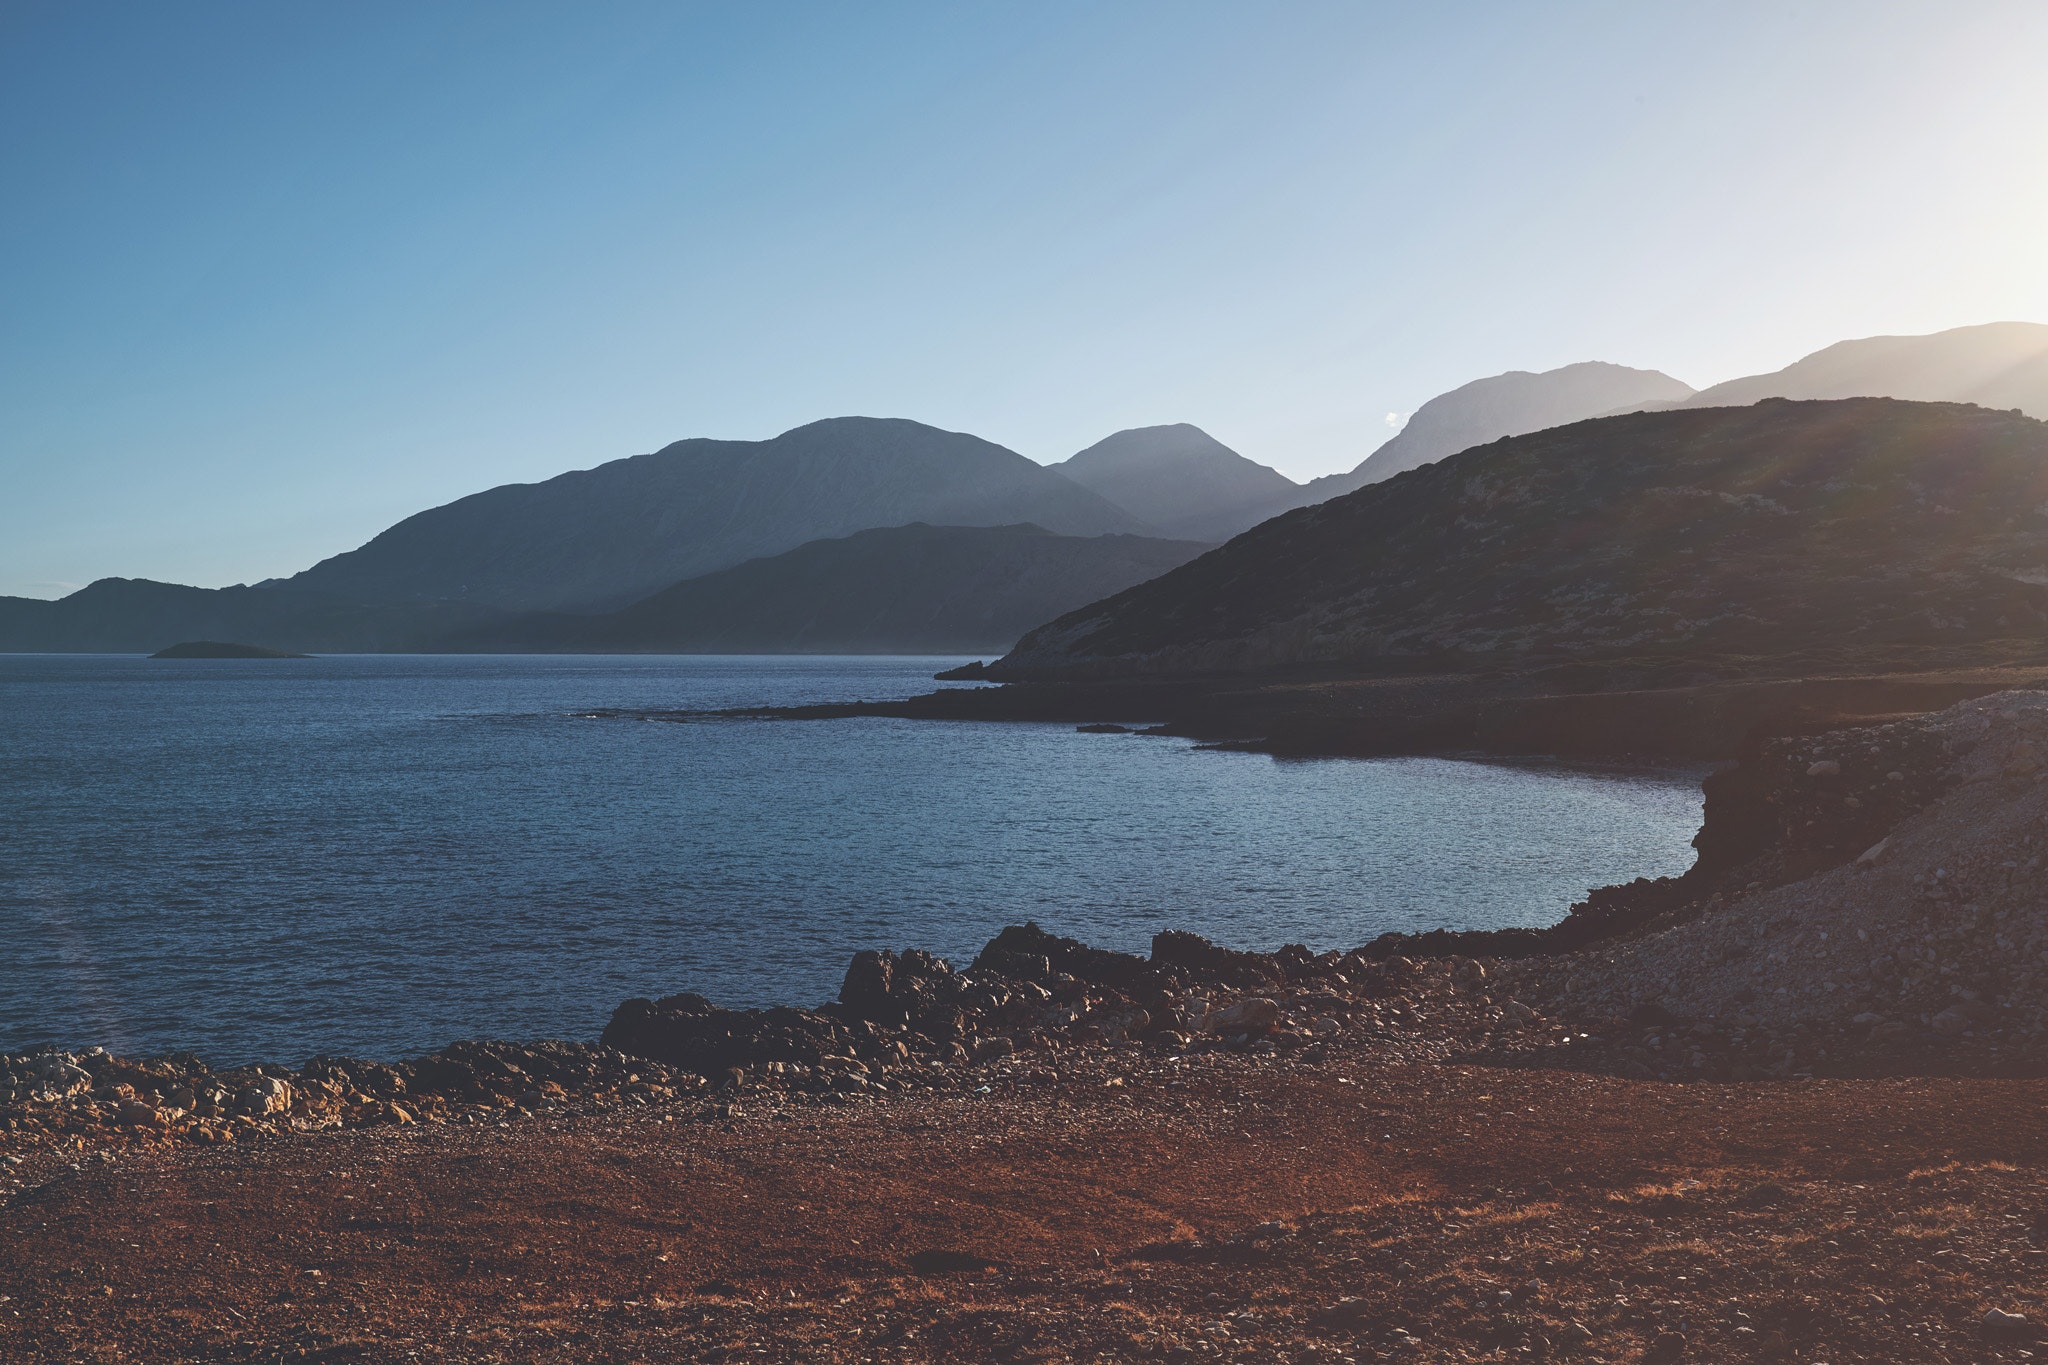
highland, sky, mountainous landforms, mountain, loch, sea, wilderness, hill, lake, coast, fell, shore, landscape, ecoregion, mountain range, reservoir, sound, ocean, lake district, cloud, fjord, horizon, coastal and oceanic landforms, geology, bay, ridge, plateau, headland, vacation, national park, beach, terrain, valley, tundra, river, road